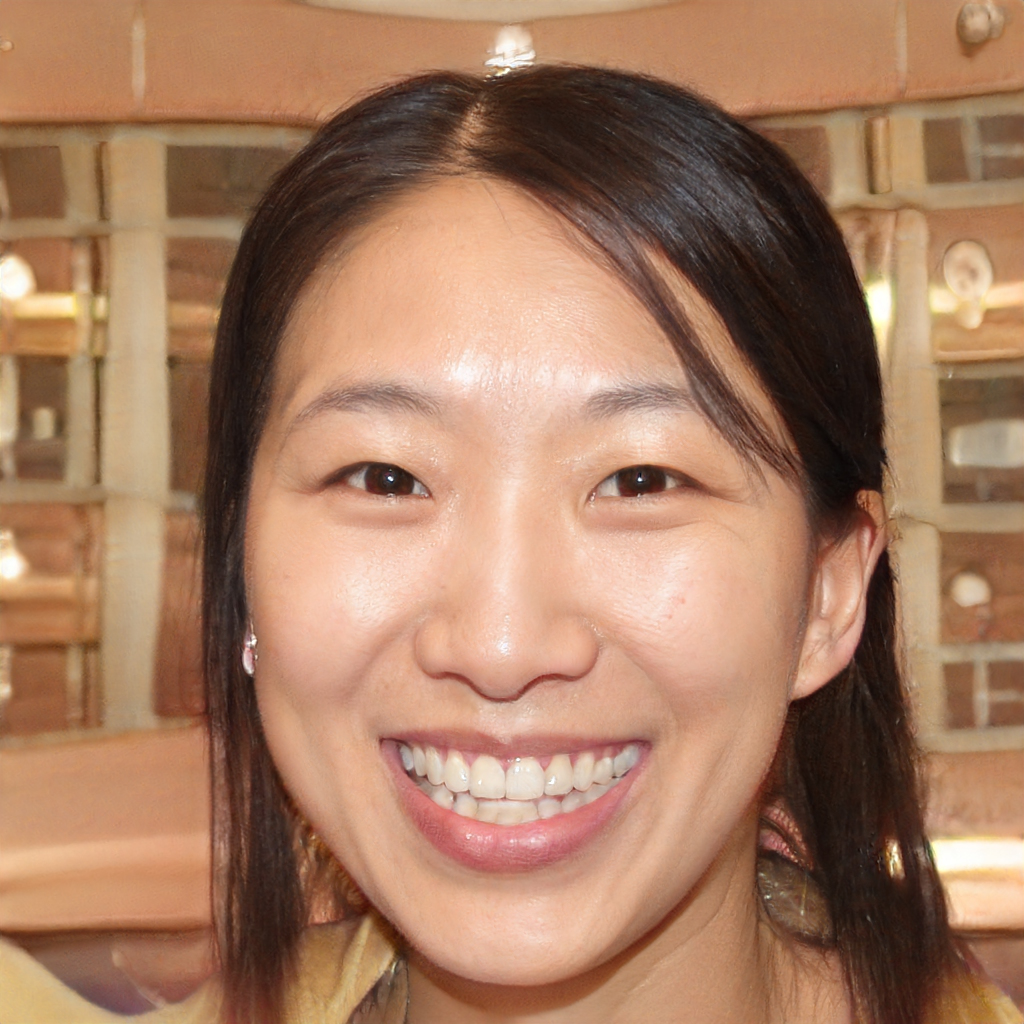
Gender: Female